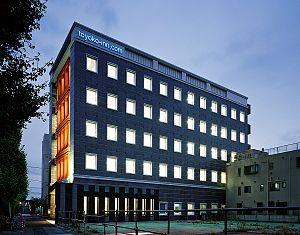
Siège de Toyoko Inn 日本語: 東横イン本社 中文（繁體）‎: 東橫INN總部 中文（简体）‎: 东横INN总部
Toyoko Inn Co., Ltd. est une chaîne japonaise d'hôtels. La compagnie a son siège à Kamata, Ōta, Tokyo, entre le centre de Tokyo et Yokohama.